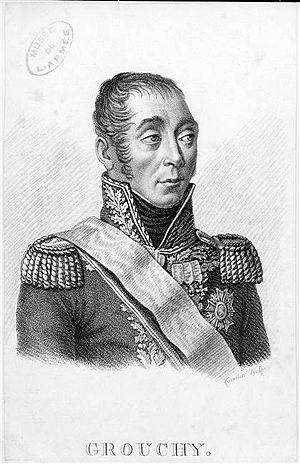
Les événements militaires des Cent-Jours sont l'ensemble des faits militaires, des campagnes et batailles survenus pendant la période dite des Cent-Jours qui virent le retour de Napoléon Bonaparte au pouvoir en France et la restauration provisoire de l'Empire. La défaite militaire française à la bataille de Waterloo et l'invasion de la France par les Alliés qui en fut la conséquence aboutirent à la Seconde abdication de Napoléon et à son exil définitif à Sainte-Hélène où il mourut en 1821.